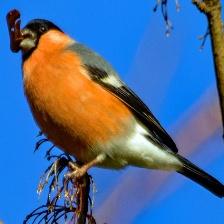
Species: EURASIAN BULLFINCH
Scientific name: PYRRHULA PYRRHULA